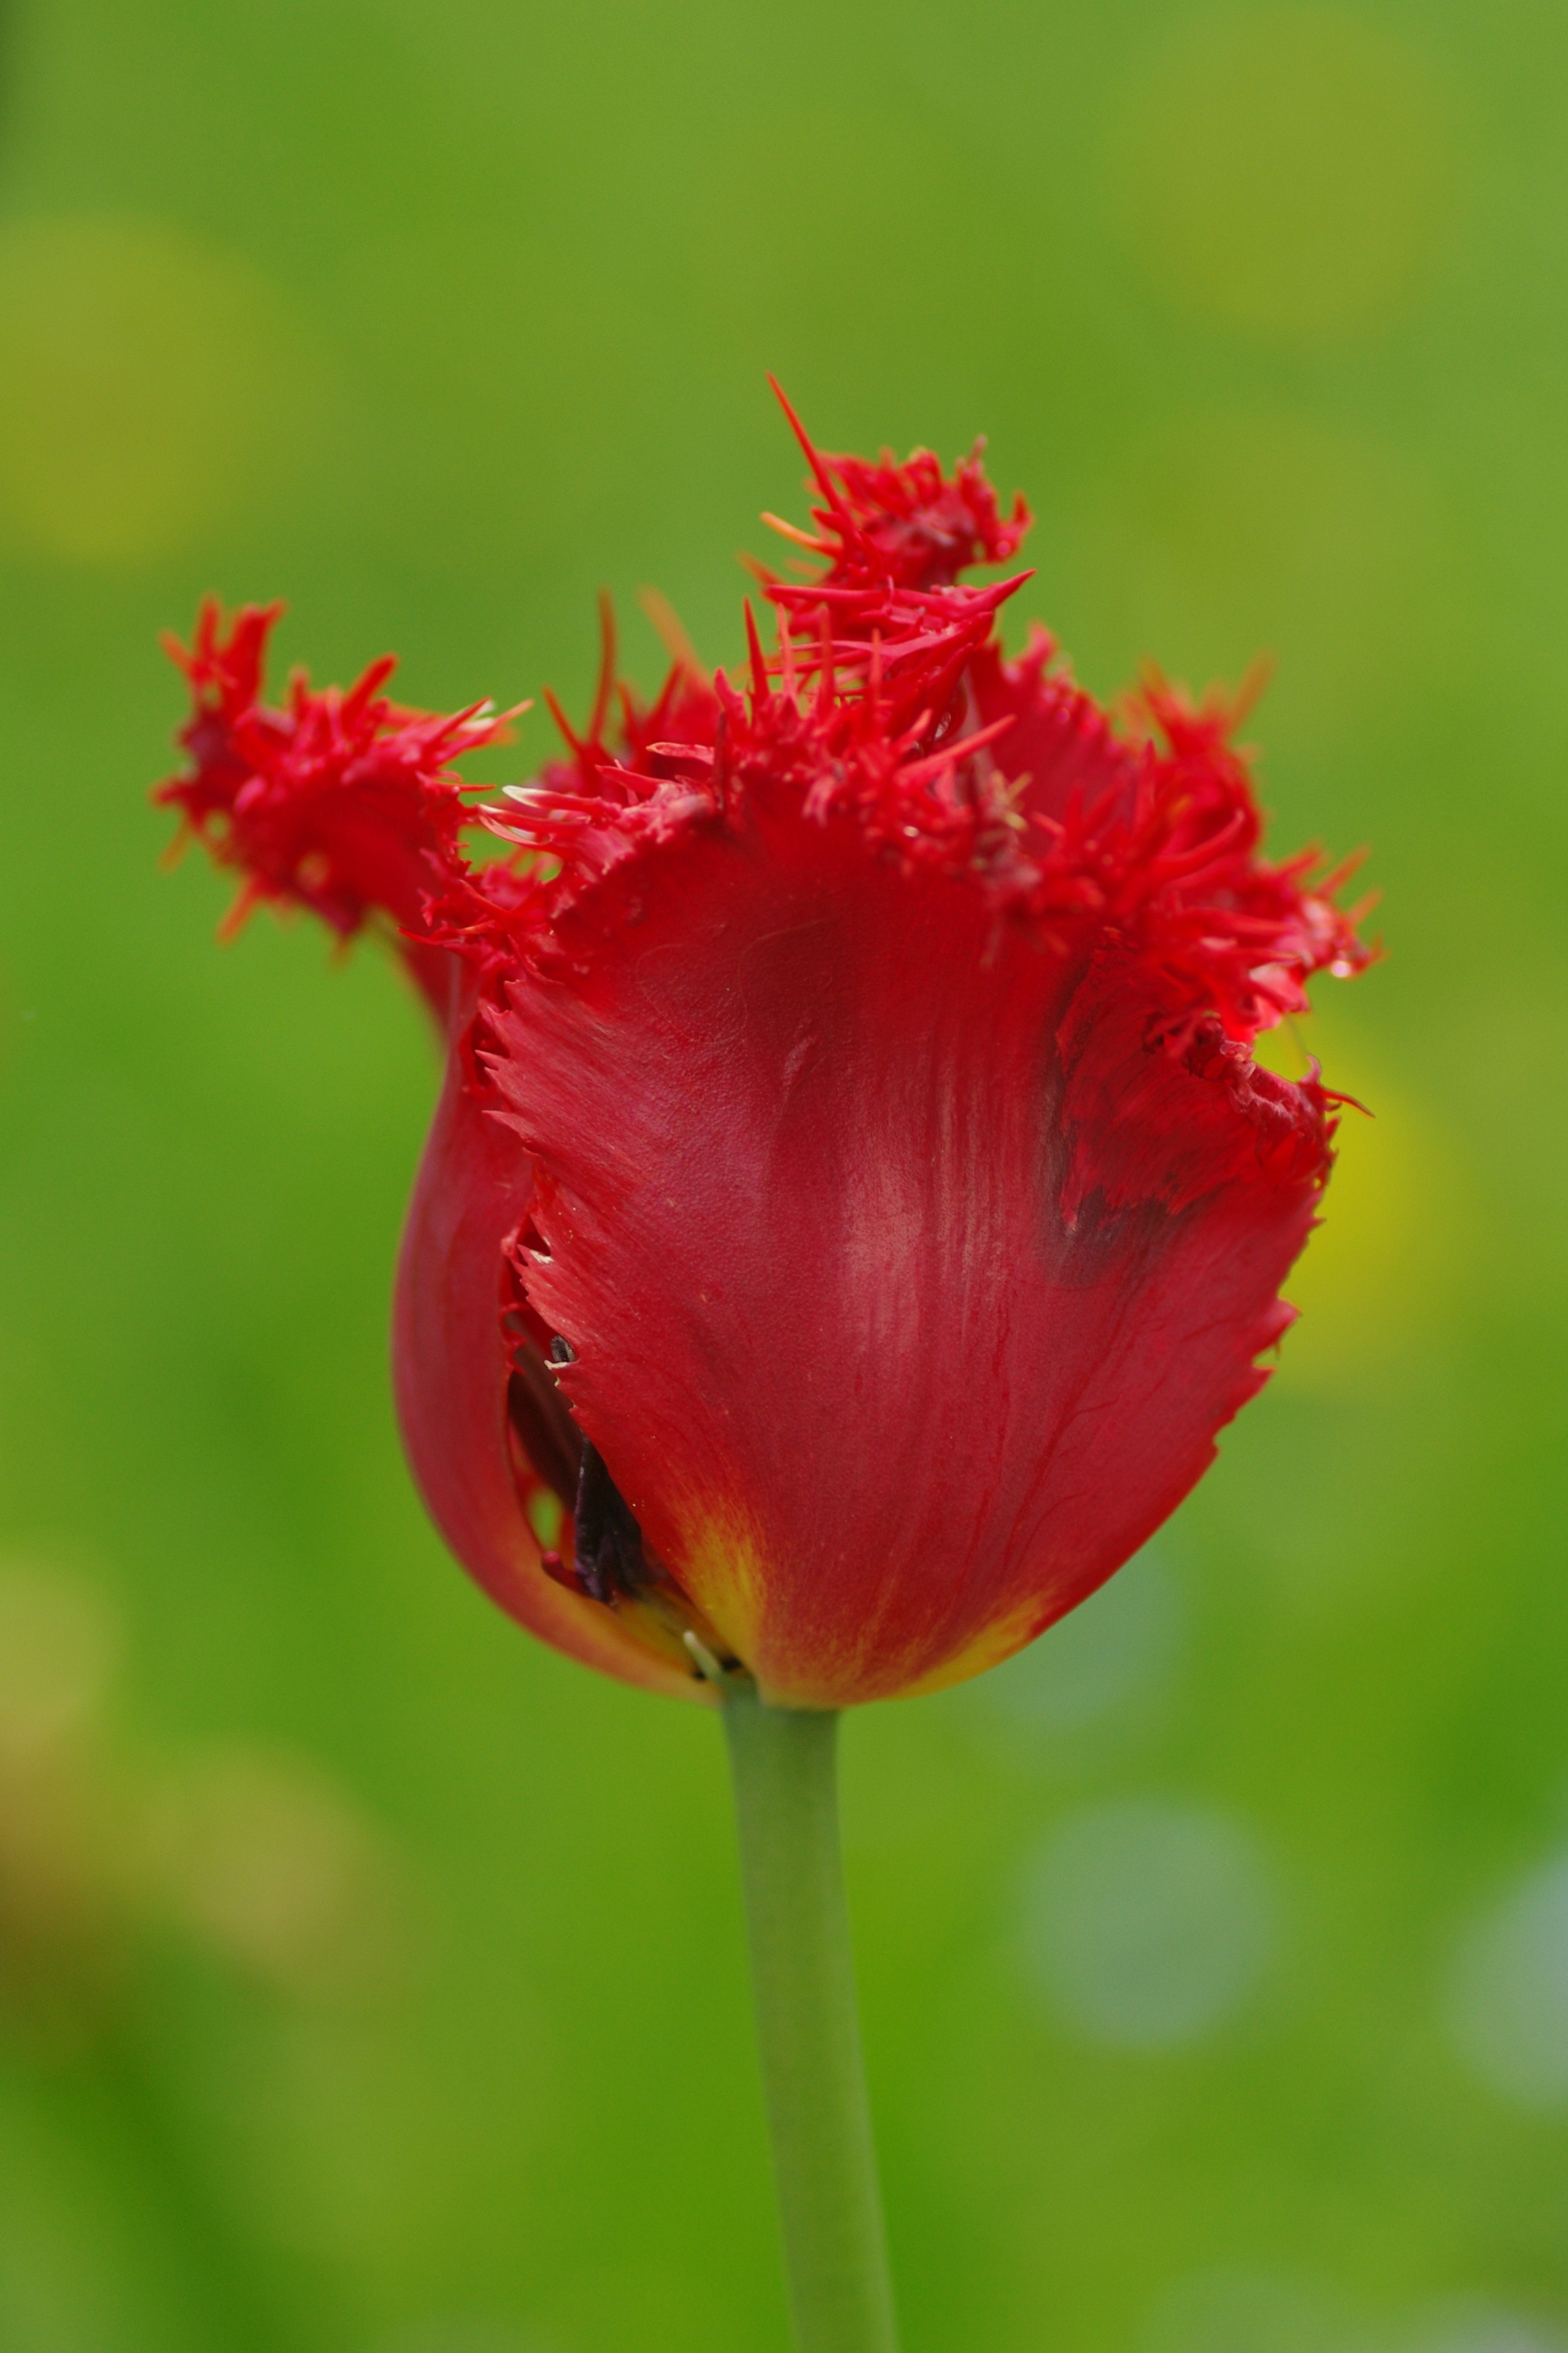
nature, blossom, plant, photography, flower, petal, bloom, tulip, red, macro, botany, flora, wildflower, close up, poppy, coquelicot, macro photography, flowering plant, plant stem, land plant